Sphaerichthys vaillanti

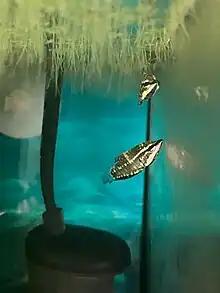

When found, it usually requires a 10+ gallon aquarium that has a PH of 3.5-6.8, and is decorated with wood, botanicals, a sandy substrate, and tannin stained water. It needs soft and acidic water along with little flow which replicates its habitat. It is an omnivore eating plant and algae matter along with small creatures such as daphnia and worms. The fry can use the diatoms from the decay of plant matter as a secondary food source. This species is somewhat sensitive to ammonia, nitrites, and nitrates as in is habitat, the constant rain constantly purifies the water. However, these fish like stable water chemistry so water changes should be at the most 10–15%. They are also sensitive to bacteria in the water column. This means that peat-filtration is recommended. The antibacterial properties of tannins in botanicals which are common in the Kapuas river keep it pure, even though muddy waters make up most of the river. When they are in the aquarium, a group of 6+ is recommended for them to create a pecking order and even a society. These intelligent fish are very peaceful and inquisitive at their surroundings. They must be fed with live foods as they will refuse processed foods. Only when you are able to wean them off the live foods can you get them to eat processed foods with the live foods given once every other few days to boost their health. This species however, is susceptible to disease.